Smetana (dairy product)

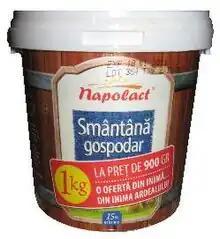
"Smântână" from Napolact

Smântână is a Romanian dairy product that is produced by separating the milk fat through decantation and retaining the cream. It will not curdle when cooked or if added to hot dishes. "Smântână"'s taste is tangy and sweet; soured "smântână" is considered spoiled.